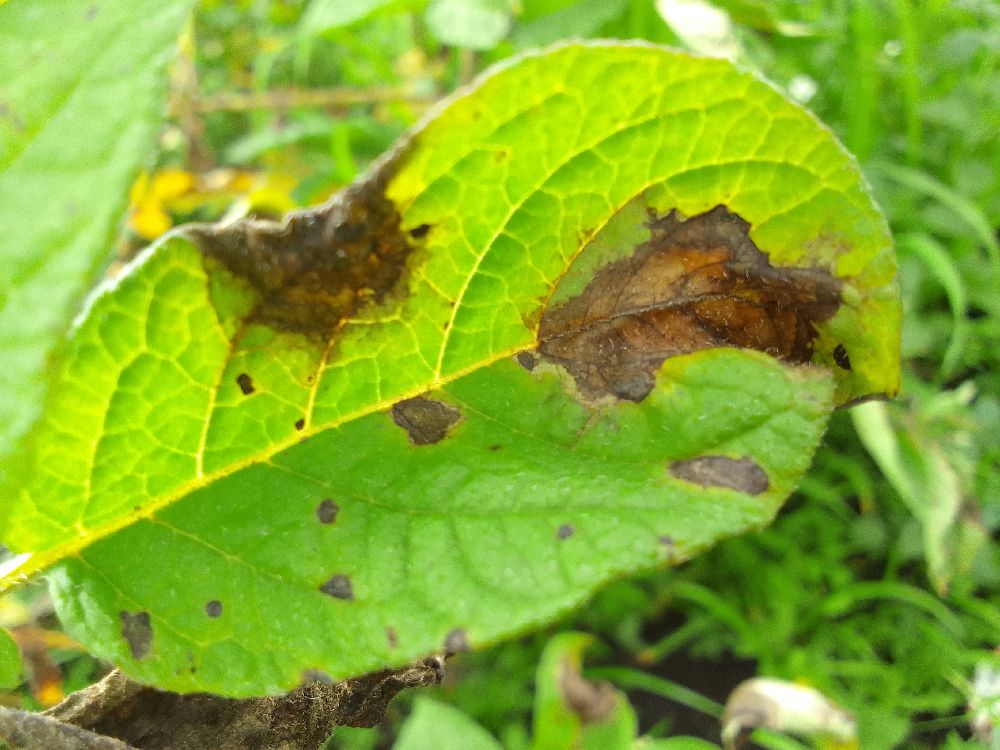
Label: Late blight